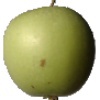
Label: Apple Granny Smith 1